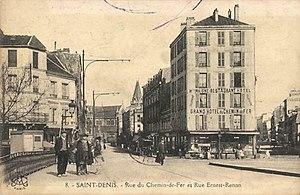
Saint-Denis.Rue Ernest-Renan.Rue du Chemin-de-Fer
La rue Ernest-Renan est une voie de communication de Saint-Denis.